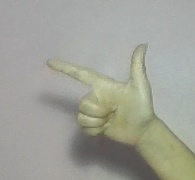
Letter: yaa